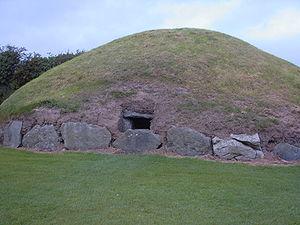
Knowth est le site d'une tombe à couloir néolithique, qui se trouve dans la vallée de la Boyne, dans le comté de Meath en Irlande. Ce site appartient au complexe de tombes à couloir de Brú na Bóinne. Il se trouve à environ 1 km au nord-ouest de Newgrange, et à 2 km à l'ouest de Dowth.